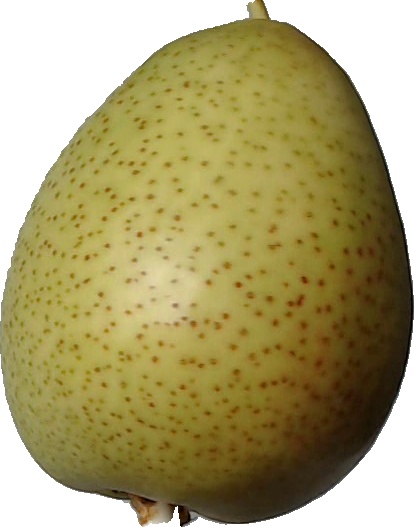
Label: pear_1